Great Lakes megalopolis

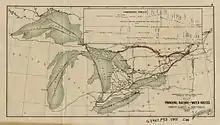
1907 Canadian major internal and cross border shipping routes

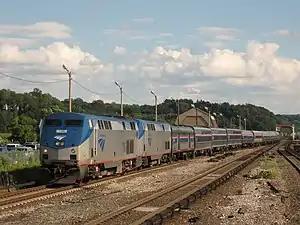
Lake Shore Limited

The region was partially outlined as an emergent megalopolis in the 1961 book "Megalopolis: The Urbanized Northeastern Seaboard of the United States" by French geographer Jean Gottmann. Gottmann envisaged the development of other megalopolises in the U.S.: from Boston to Washington, D.C., from Chicago to Pittsburgh, and from San Francisco to San Diego.